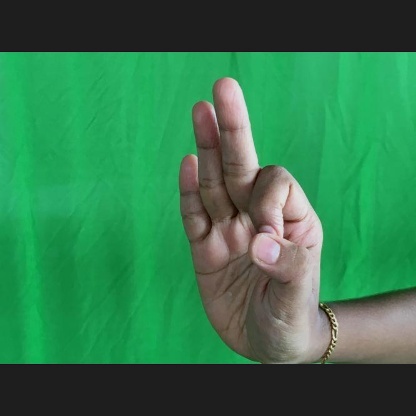
Mudra: Aralam